Black vulture

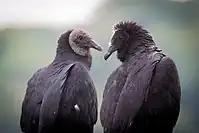
Adult and juvenile, Hueston Woods State Park, Ohio

The black vulture is a fairly large scavenger, measuring in length, with a wingspan. Weight for black vultures from North America and the Andes ranges from but in the smaller vultures of the tropical lowlands it is . Fifty vultures in Texas were found to average while 119 birds in Venezuela were found to average . The extended wing bone measures , the shortish tail measures and the relatively long tarsus measures . Its plumage is mainly glossy black. The head and neck are featherless, and the skin is dark gray and wrinkled. The iris of the eye is brown and has a single incomplete row of eyelashes on the upper lid and two rows on the lower lid. The legs are grayish-white, while the two front toes of the foot are long and have small webs at their bases.